Amarna Miller

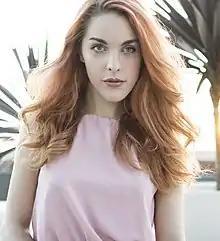
Miller in 2017

Amarna Miller (born 29 October 1990) is a Spanish YouTuber and former adult film actress, producer, director, and writer.